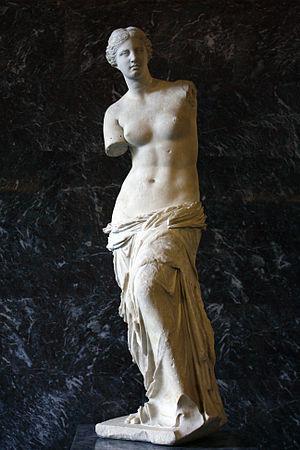
Alexandros d'Antioche est un sculpteur grec de l'époque Hellénistique.